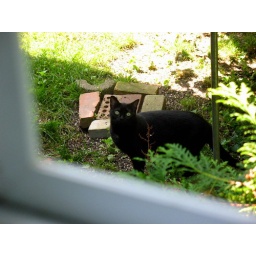
this afternoon I took a picture of Moses a neighbor's cat under our bird feeder